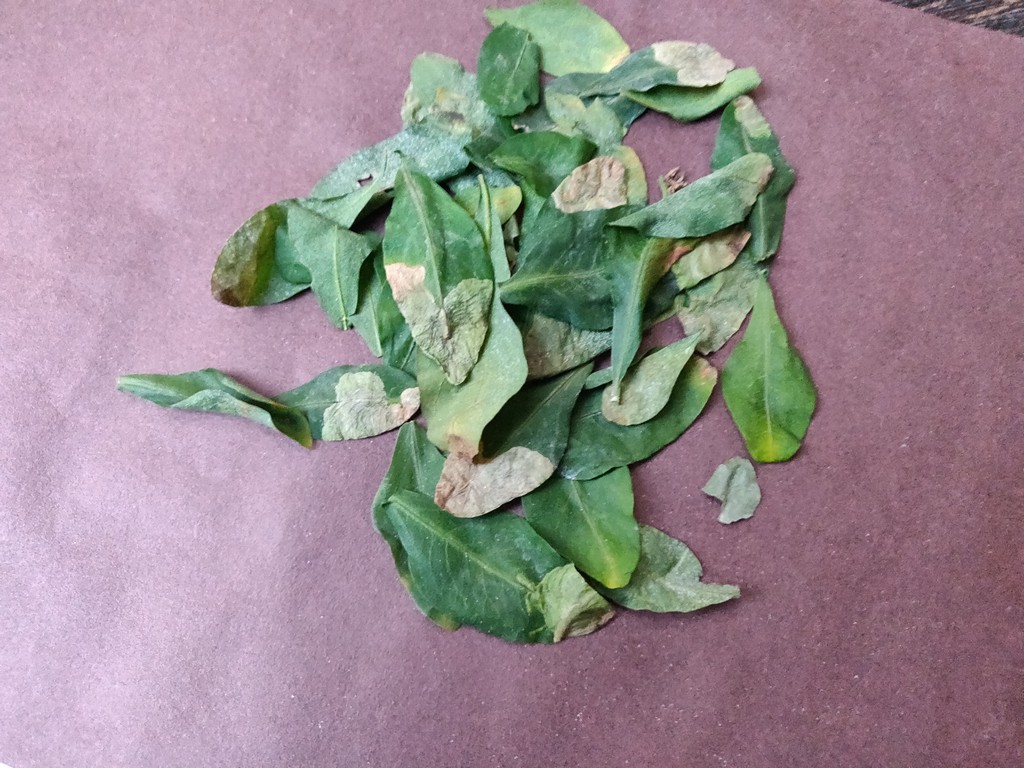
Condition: Unhealthy
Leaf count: multiple
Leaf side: unknown